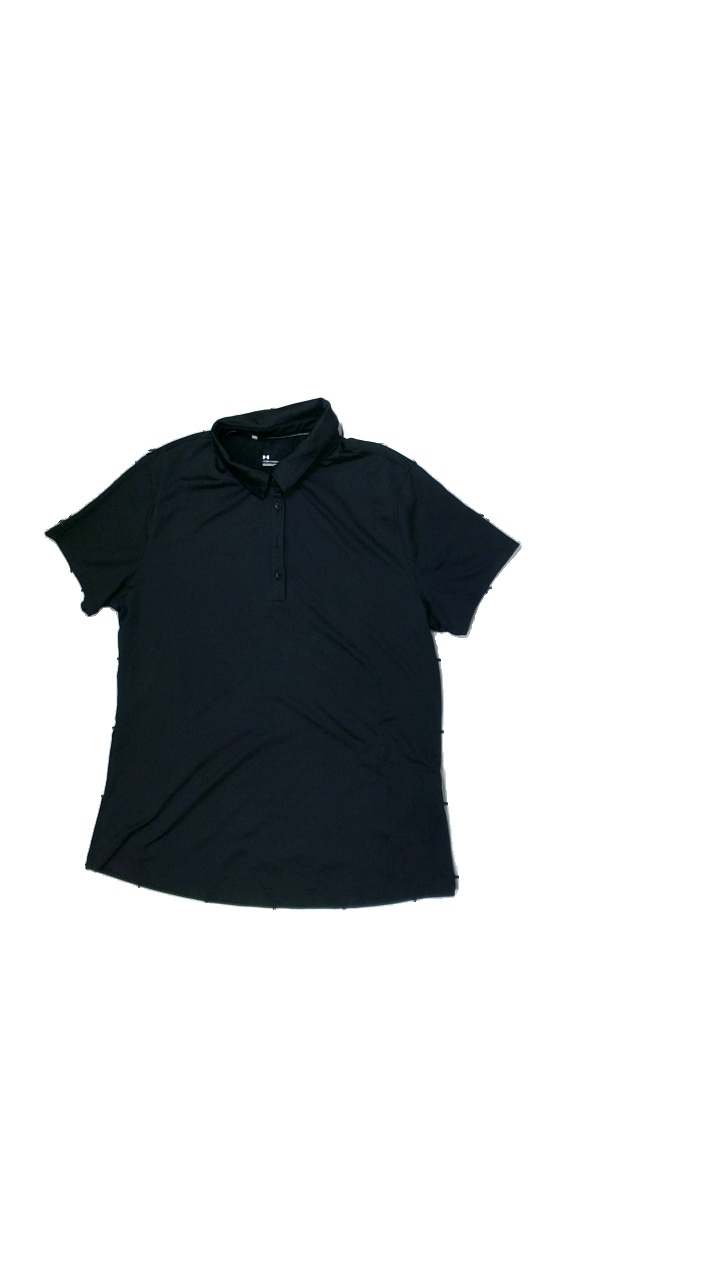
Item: T-shirt (Men)
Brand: Puma
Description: Black t-shirt with collar
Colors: Black
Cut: Regular
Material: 100% Polyester
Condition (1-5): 5
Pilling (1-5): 5
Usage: Reuse
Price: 50-100